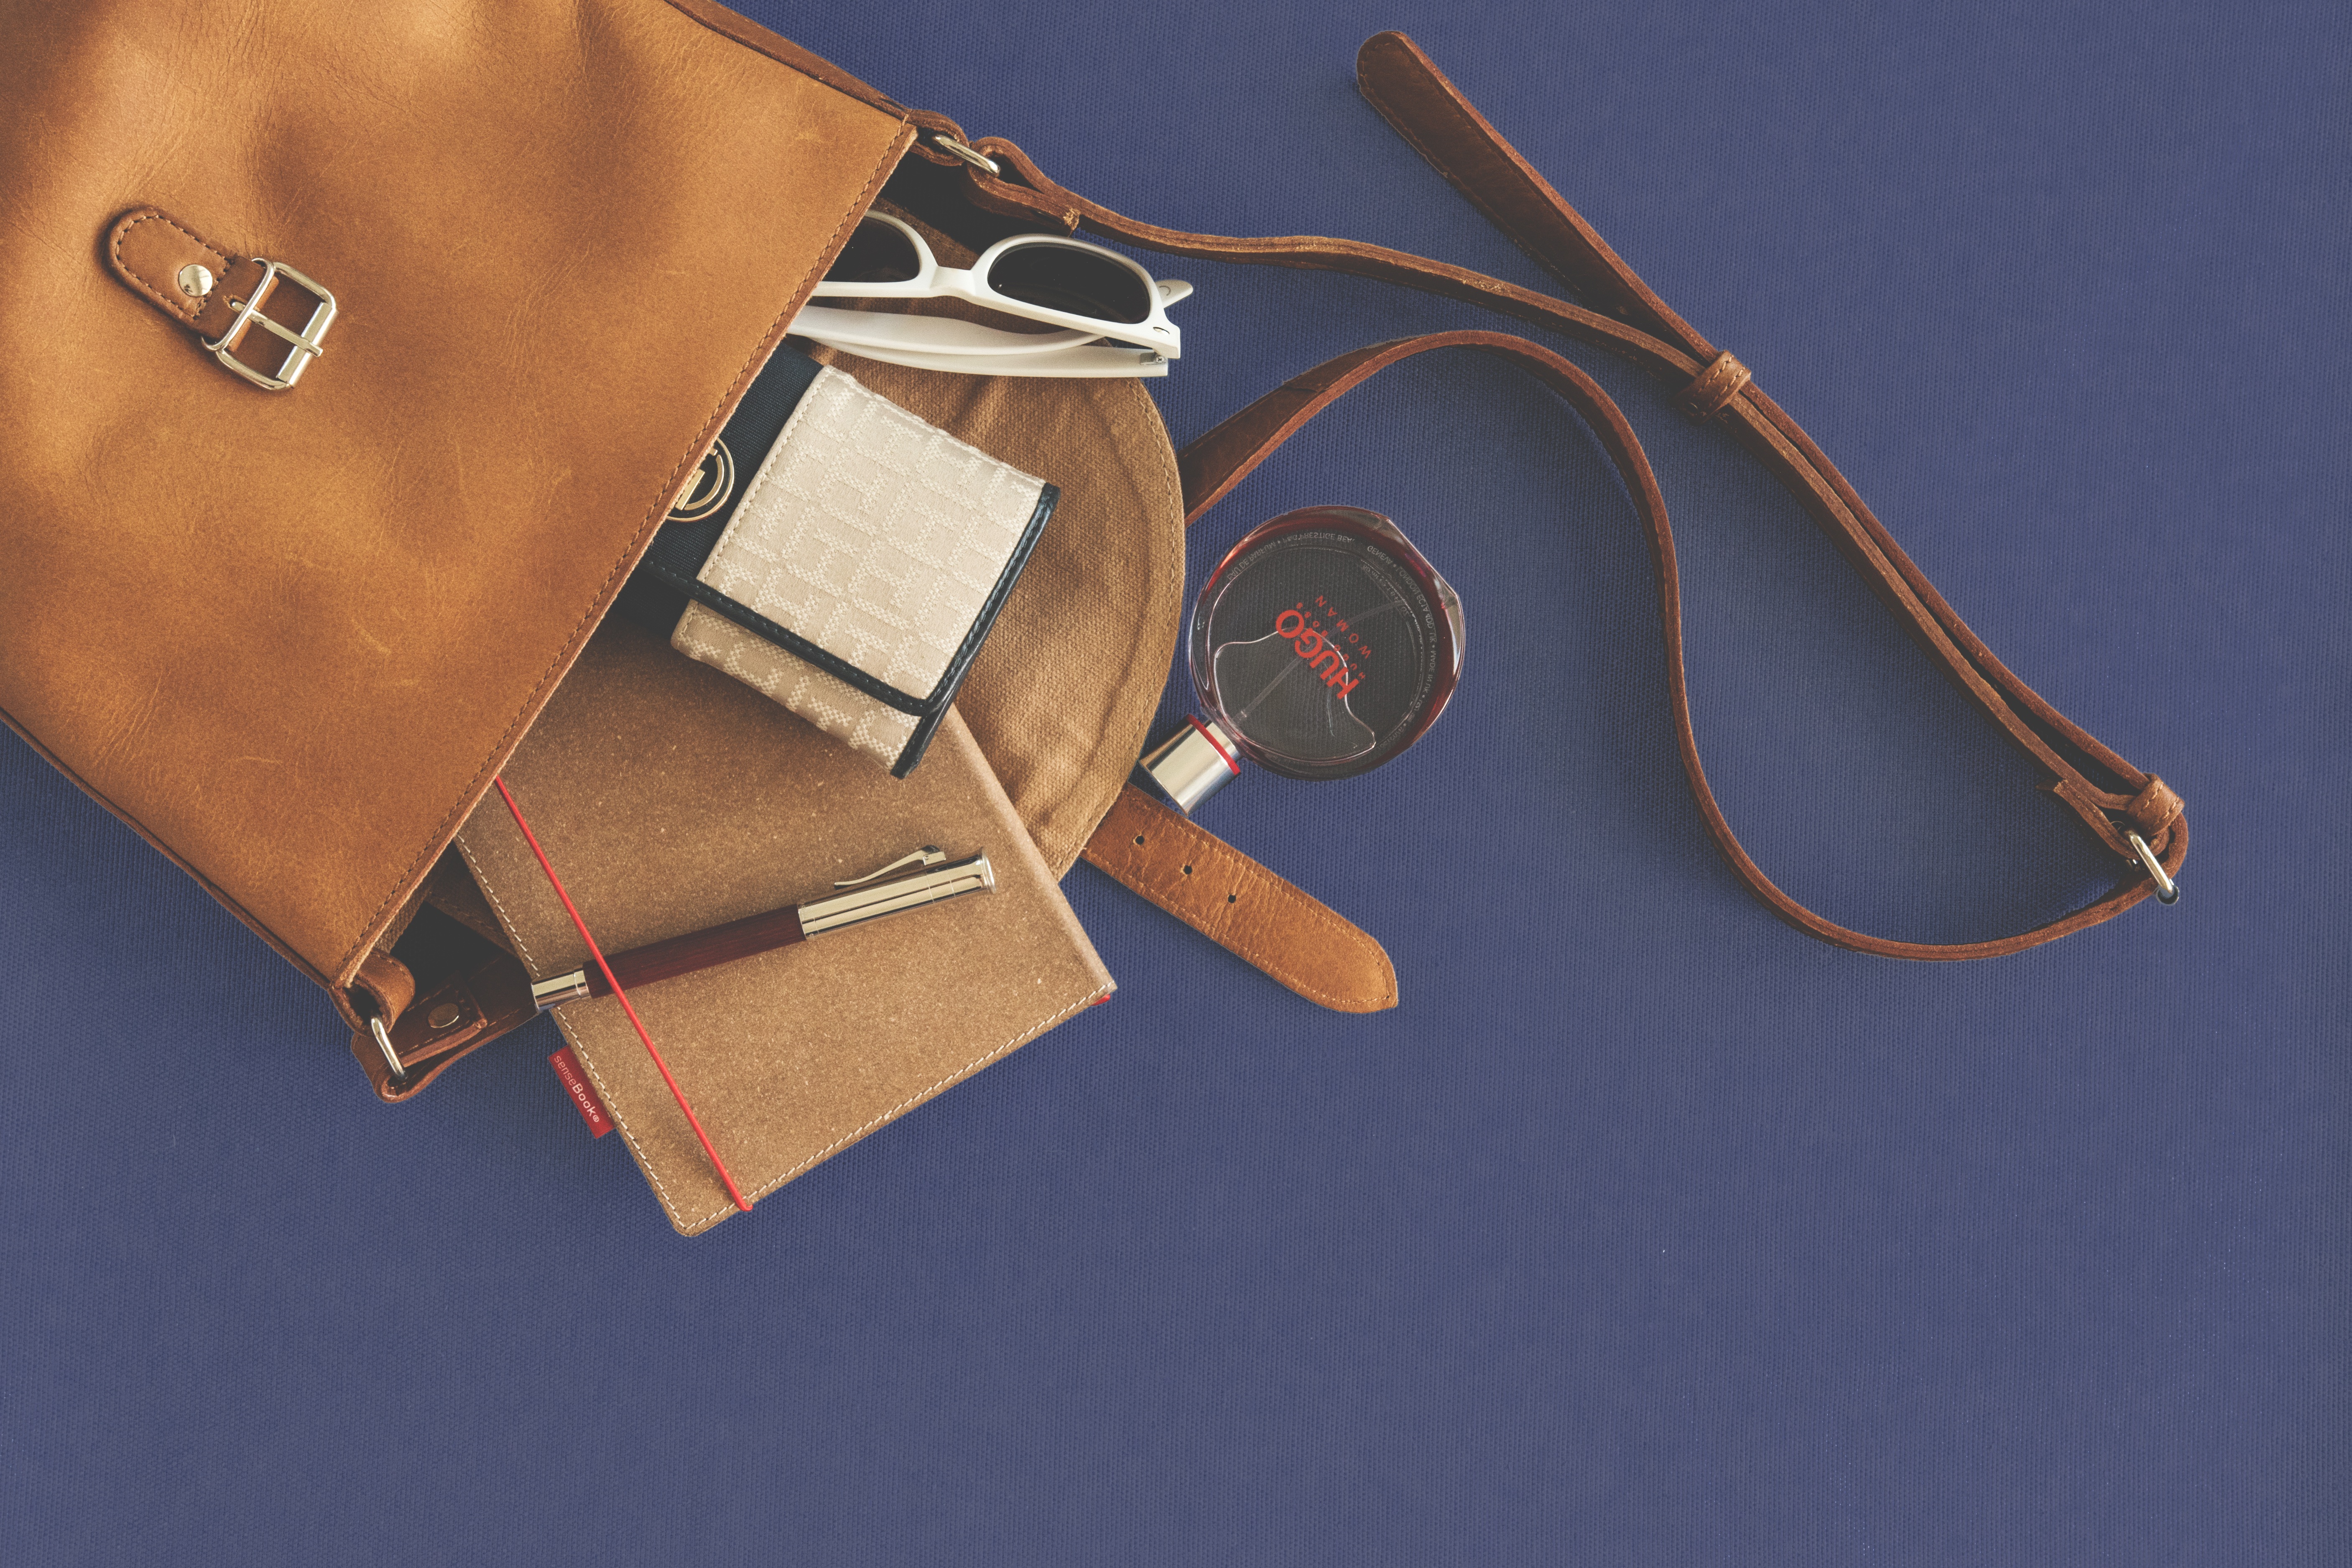
notebook, leather, vintage, pen, bag, fashion, agenda, still life, handbag, fountain pen, product, textile, purse, accessories, calendar, style, perfume, content, fashionable, leather goods, women's fashion, fashion accessory, woman handbag